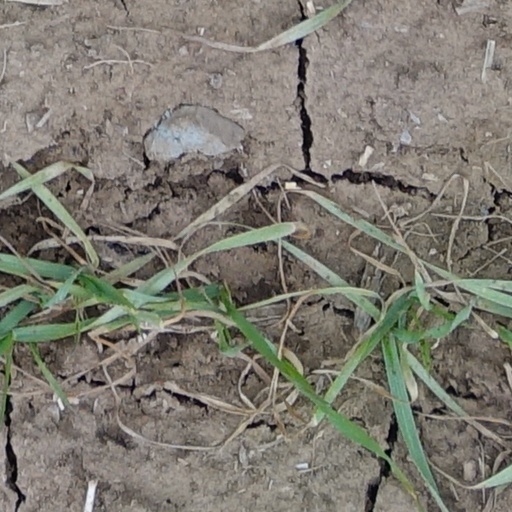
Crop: wheat